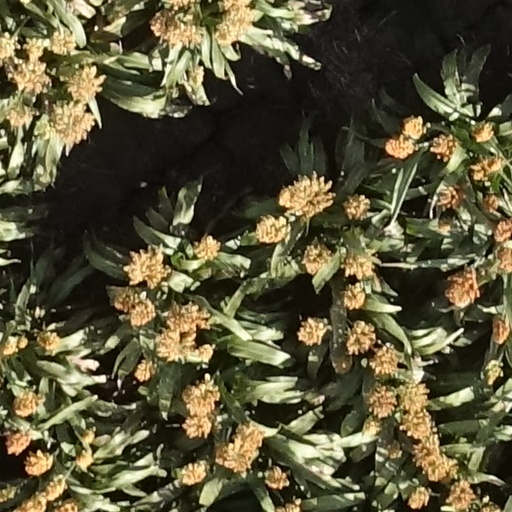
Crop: sorghum